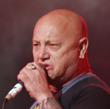
Age: 58